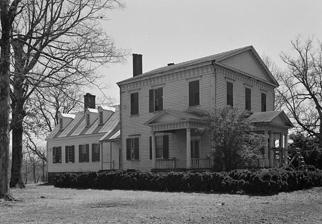
Building: Elgin (Warrenton, North Carolina)
Country: United States of America
Year built: 1830
Historic house in North Carolina, United States United States historic place Elgin U.S. National Register of Historic Places Elgin, HABS Photo, 1940 Show map of North Carolina Show map of the United States Location SE of Warrenton on SR 1509, near Warrenton, North Carolina Coordinates 36°23′06″N 78°06′09″W / 36.38500°N 78.10250°W / 36.38500; -78.10250 Area 60 acres (24 ha) Built c. 1830 ( 1830 ) Architectural style Federal, temple form dwelling NRHP reference No. 73001381 Added to NRHP February 6, 1973 The Elgin Plantation house in Warrenton, NC photographed by https://brucejohnsonstudios.com/ in the spring of 2022 Elgin is a historic plantation house located near Warrenton , Warren County, North Carolina .  It was built about 1835, and is a two-story, three-bay, Federal -style temple-form frame dwelling.  It has a gable roof, pedimented front porch, and flanking porches. At the rear is an earlier 1 + 1 ⁄ 2 -story frame dwelling with a gable roof. The front facade features a Palladian entrance with sidelights and Tuscan colonnettes. The house is similar in style to Dalkeith . It was listed on the National Register of Historic Places in 1973. References